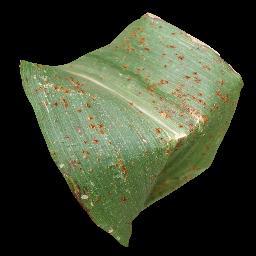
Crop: corn
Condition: (maize)_common_rust